Protest

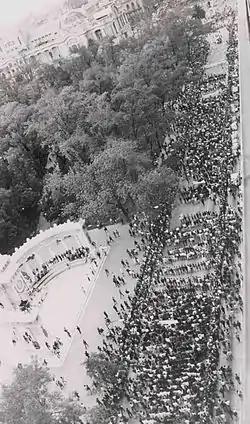
March next to the Benito Juárez Hemicycle, 27 August 1968, Mexico City

Willingness to participate is influenced by individuals' ties within social networks. Social connections can affect both the spread of factual information about a protest and social pressures on participants.